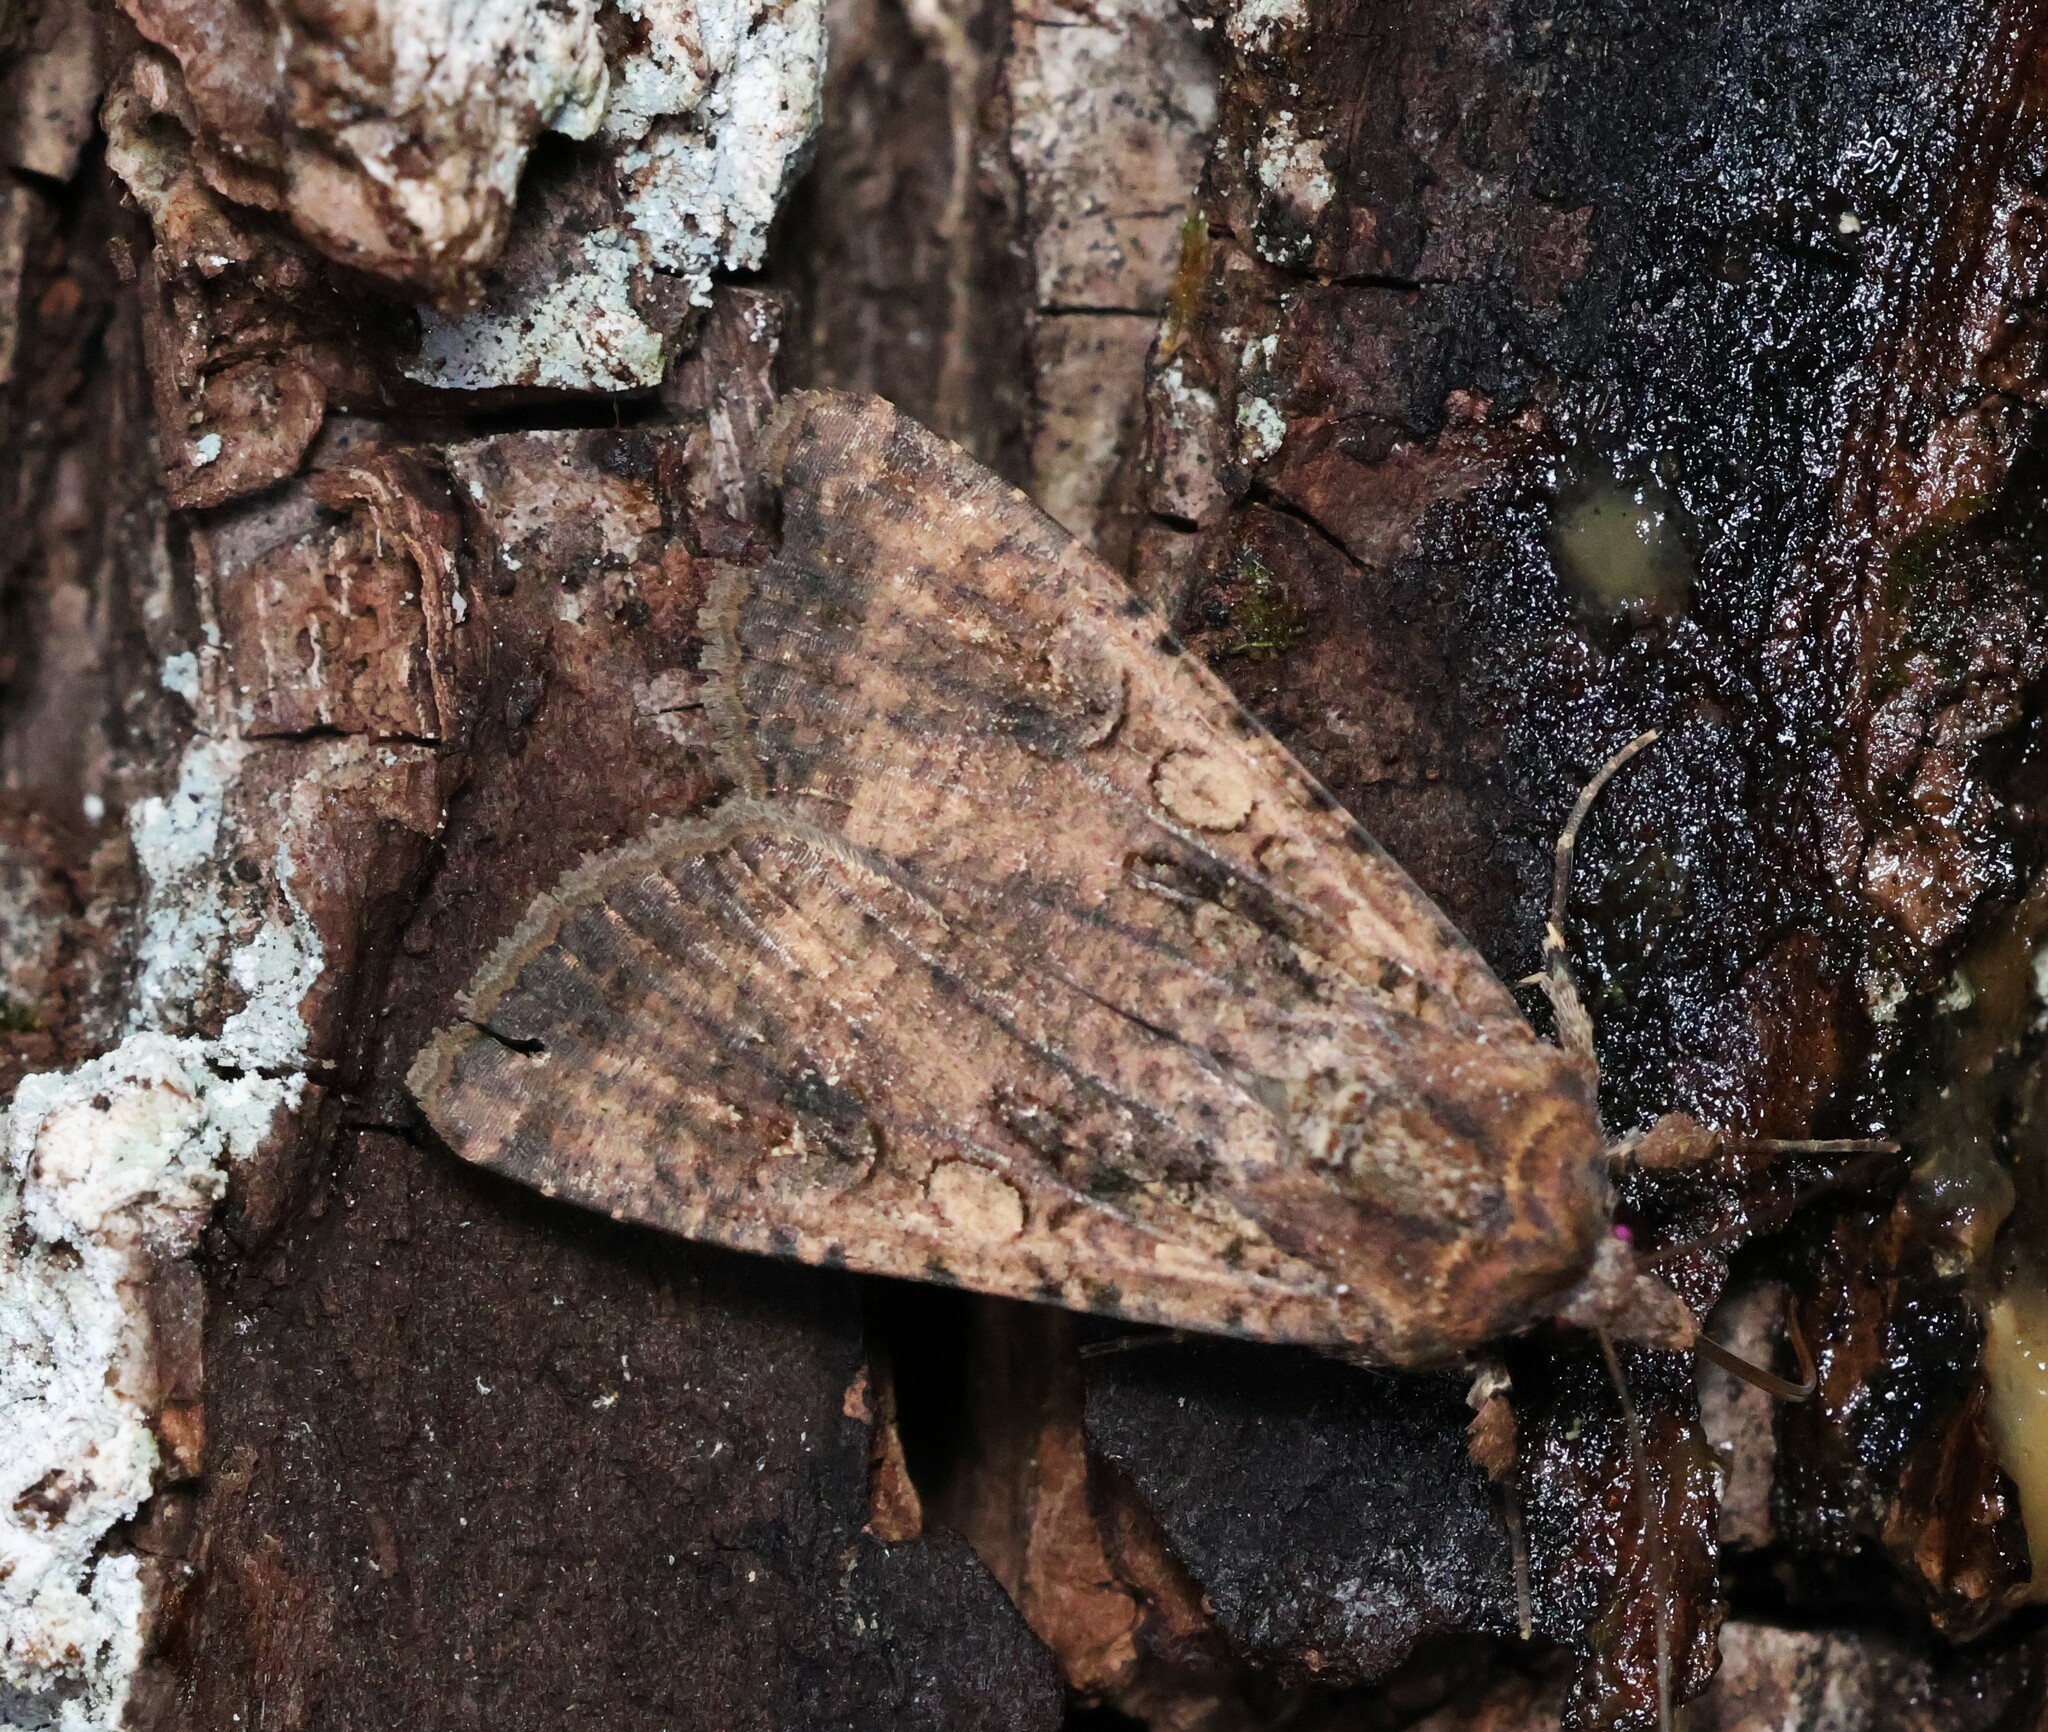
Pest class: cutworms